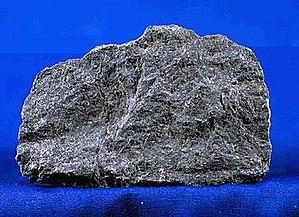
Un silicate ou une roche silicatée est dit mafique quand il ou elle est riche en magnésium et en fer. Cet adjectif est dérivé de « magnésium » et « ferrique » — on dit aussi ferromagnésien —, mais ces minéraux et roches contiennent souvent aussi beaucoup de calcium. La plupart des minéraux mafiques sont de couleur sombre et de densité supérieure à 3. Les principaux minéraux mafiques sont l'olivine, le pyroxène, l'amphibole et la biotite. Les roches mafiques les plus courantes sont le basalte et le gabbro.
Les roches magmatiques ou roches ignées, se forment quand un magma se refroidit et se solidifie, avec ou sans cristallisation complète des minéraux le composant. Cette solidification peut se produire :
Les roches volcaniques sont des roches magmatiques, résultant du refroidissement rapide d'une lave, magma arrivé à la surface, d'où leurs autres noms de volcanites, roches extrusives ou roches effusives.